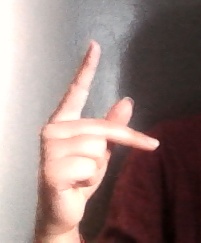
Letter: dha